Brother from the Same Planet

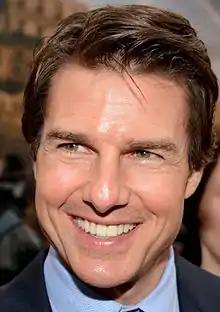
The character Tom was originally written for Tom Cruise.

The episode was written by Jon Vitti and directed by Jeffrey Lynch. It originally aired in the United States on February 4, 1993, on Fox. The role of Tom was written for Tom Cruise. However, when offered the part, Cruise repeatedly turned it down, so the producers used Phil Hartman. Corey is a composite of Corey Feldman and Corey Haim, known as The Two Coreys. Pepi was based on the title character of the daily comic strip "Dondi".